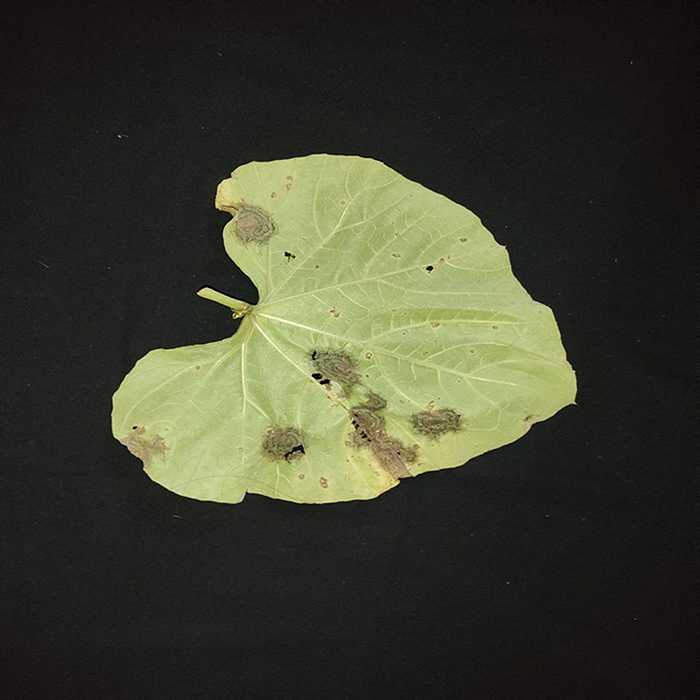
Plant: Bottle gourd
Label: Downey mildew